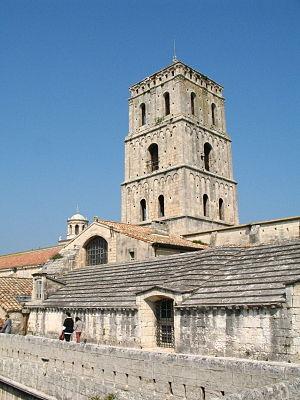
La cathédrale Saint-Trophime d'Arles est une église romane de la ville d'Arles située place de la République. Bâtie sur des vestiges de l’Antiquité tardive à partir de 1100, c’est l’un des plus importants édifices du domaine roman provençal.